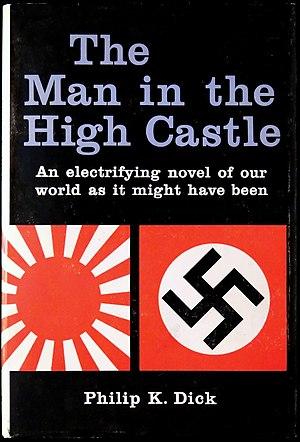
Le Maître du Haut Château est un roman uchronique de Philip K. Dick publié en 1962 aux États-Unis et qui reçoit le prix Hugo l'année suivante. La traduction française est publiée pour la première fois en 1970.